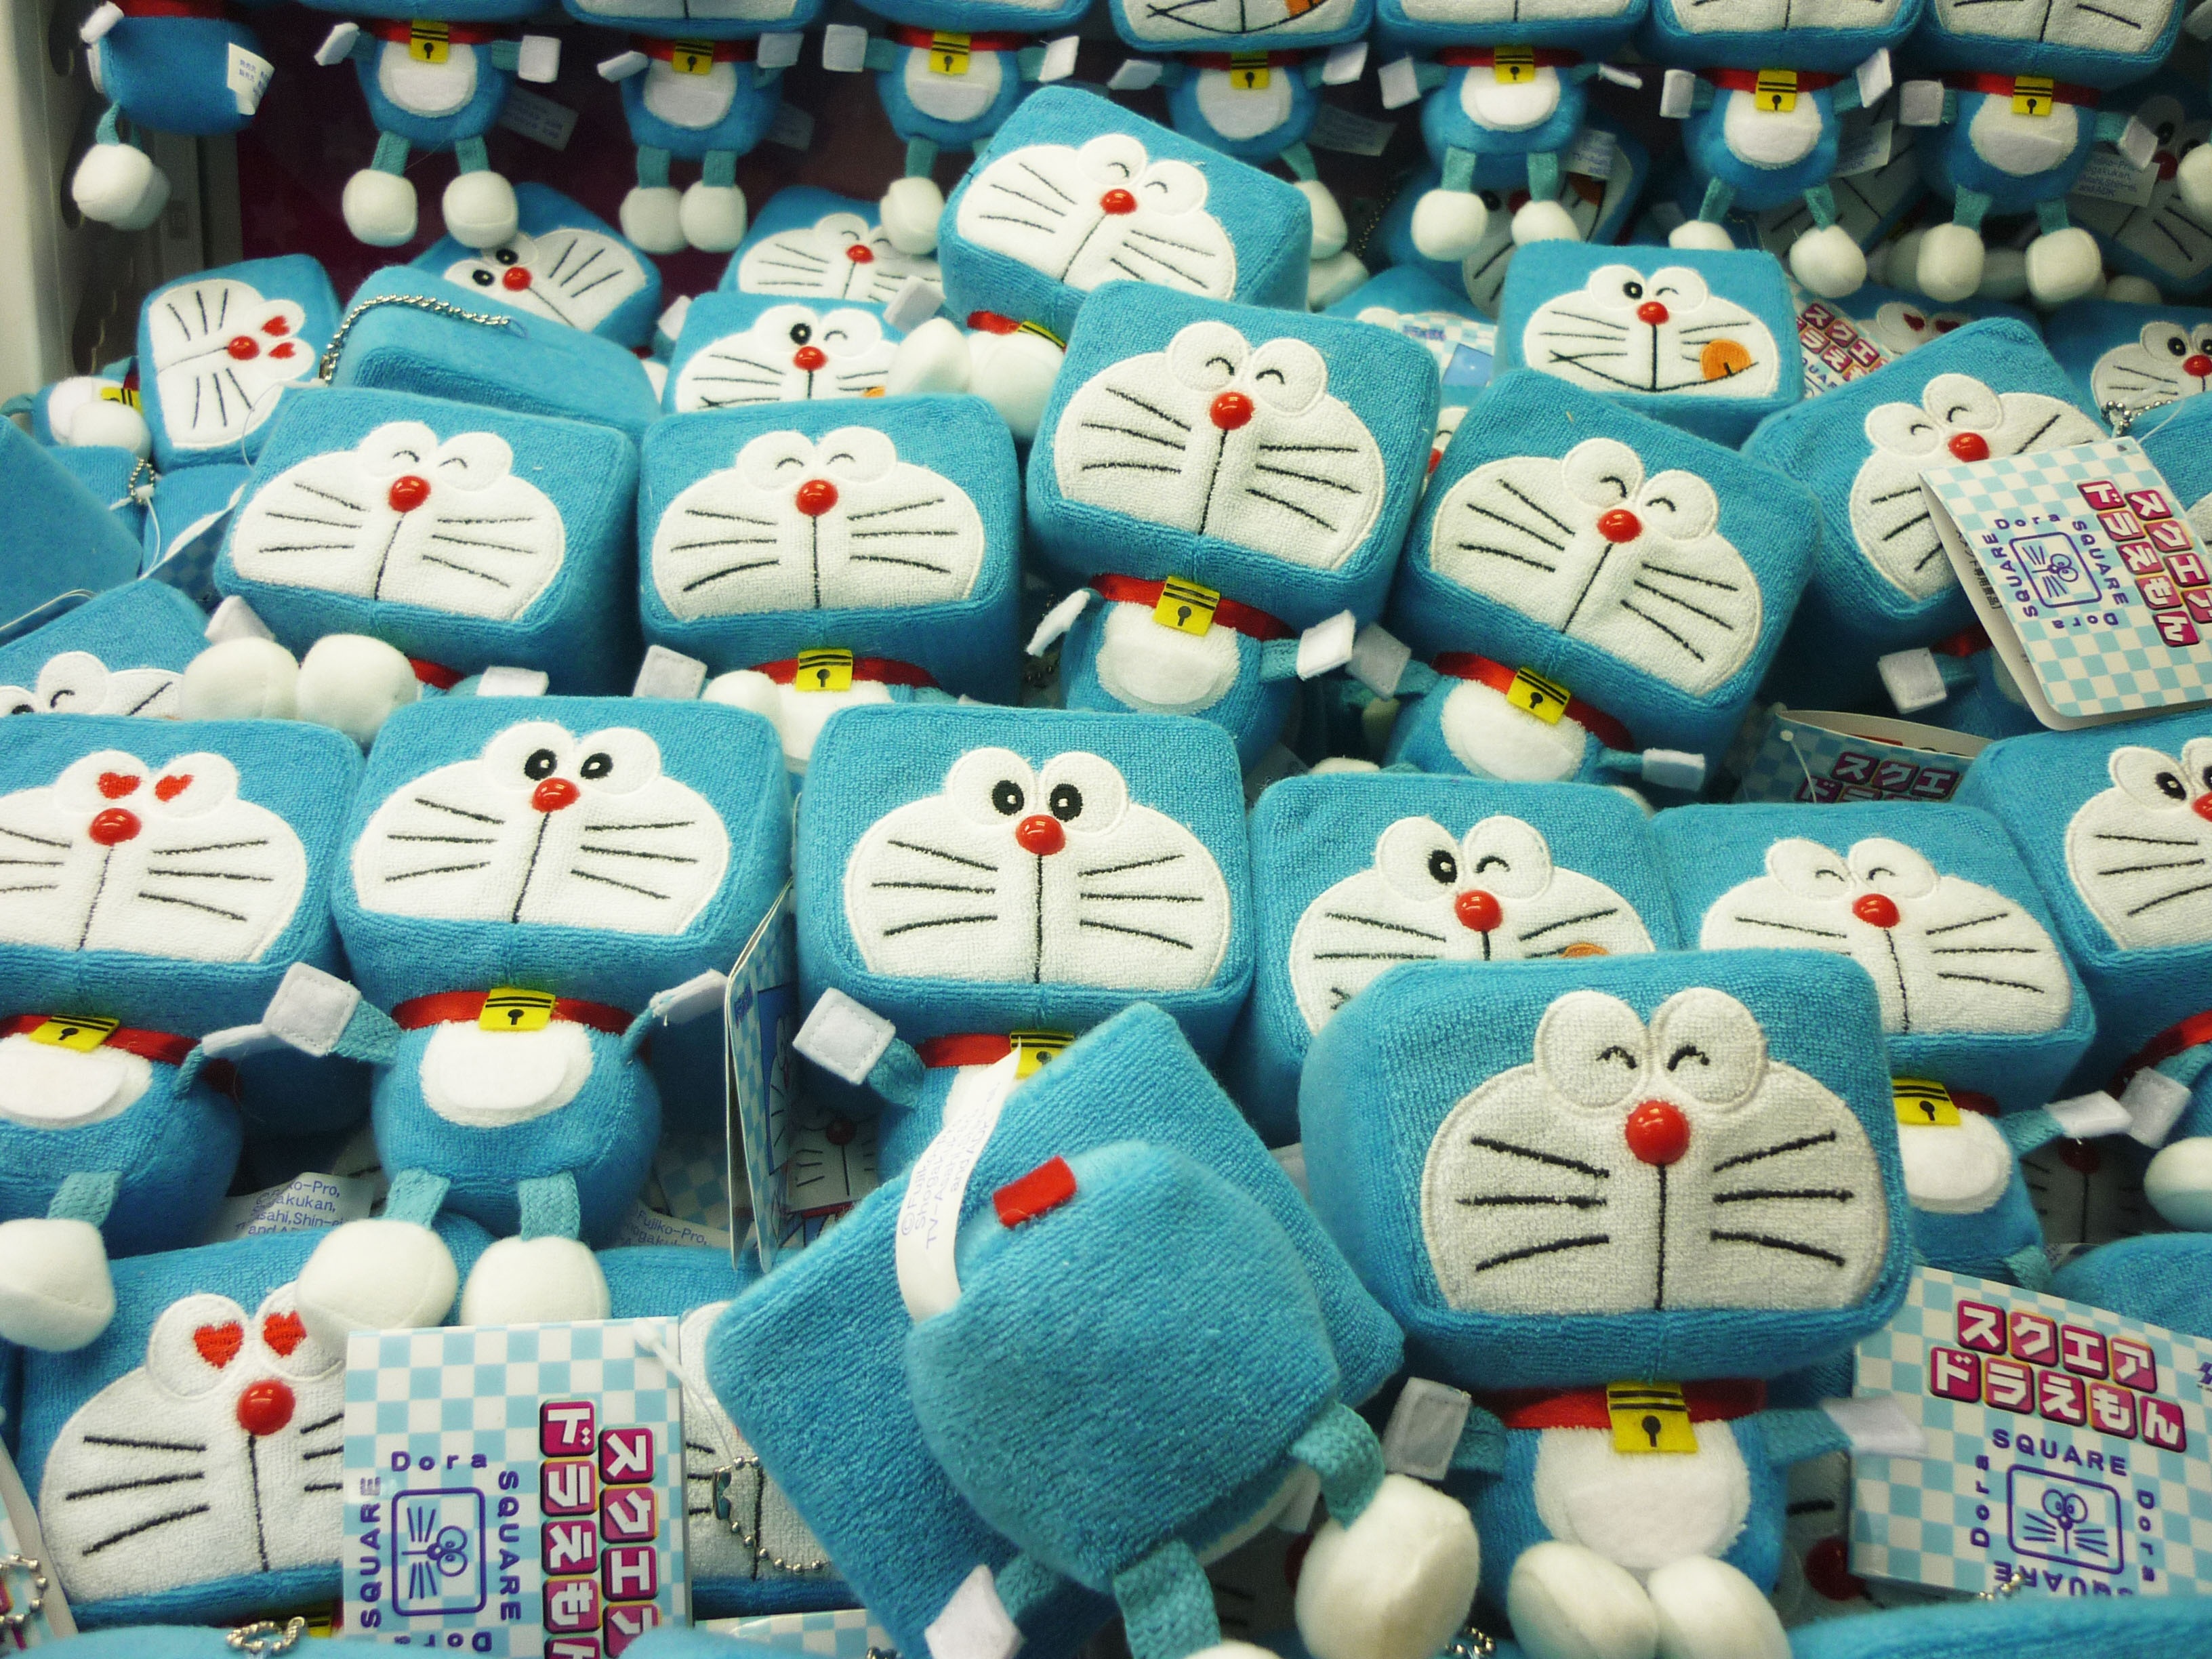
asian, blue, japan, toy, textile, cats, tokyo, toys, plush, stuffed toy